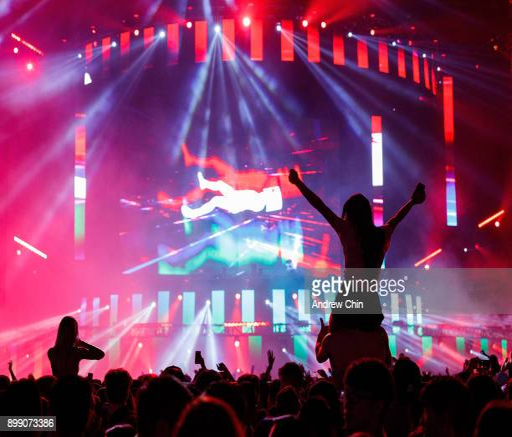
a general view of atmosphere during day of festival